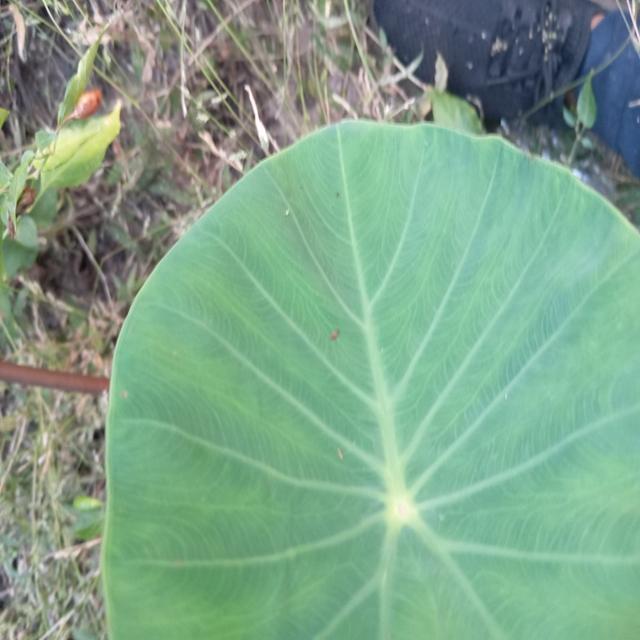
Label: Healthy